Wild Love (film)

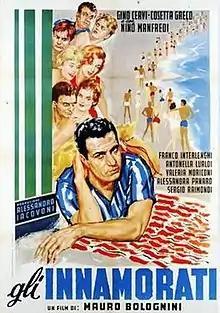
Italian release poster

Wild Love is a 1955 Italian drama film directed by Mauro Bolognini. It was entered into the 1956 Cannes Film Festival.